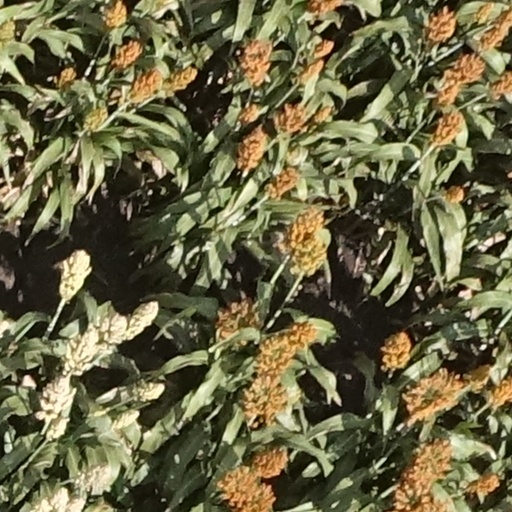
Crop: sorghum